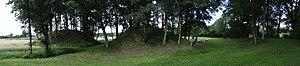
Saint-Dizier-la-Tour est une commune française située dans le département de la Creuse, en région Nouvelle-Aquitaine.